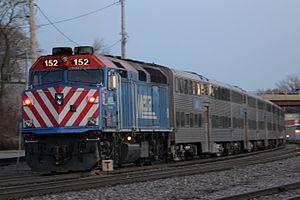
Le Metra est un réseau de chemin de fer de train de banlieue desservant la ville de Chicago et une grande partie de son agglomération aux États-Unis. Considéré comme le réseau express régional de Chicago, il contient actuellement 241 stations réparties sur 11 lignes différentes à travers six comtés du Grand Chicago : Cook, DuPage, Kane, Lake, McHenry et Will. Il est le lieu de plus de 80 millions de trajets par an sur un réseau de 797 kilomètres de voies à travers l'agglomération de Chicago.
Le comté de Cook est un comté situé dans le nord-est de l'État de l'Illinois en bordure du lac Michigan, aux États-Unis. Le comté fait partie de l'aire métropolitaine de Chicago.